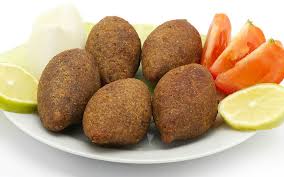
Yemek: icli_kofte